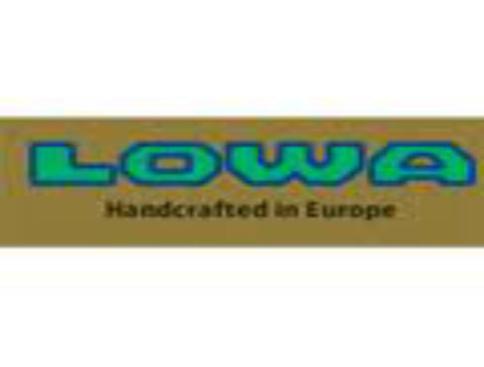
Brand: lowa
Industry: Sports